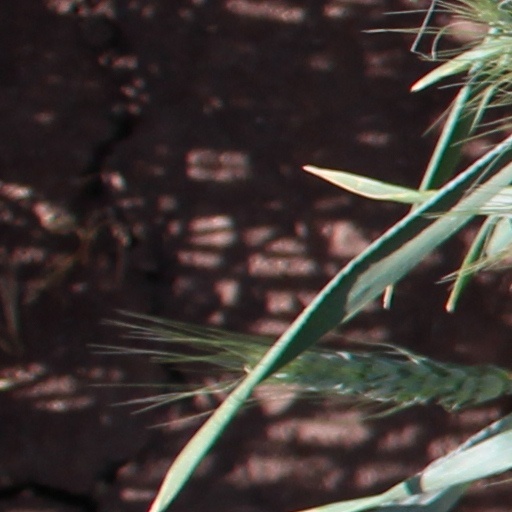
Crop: wheat